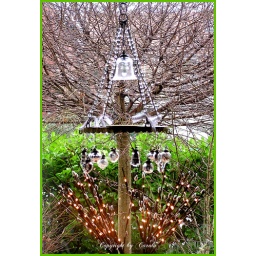
although my trees have lost all there leaves by now. View through my kitchen window.